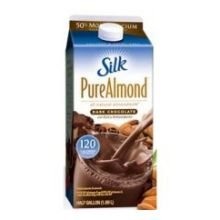
Item Name: Silk, Dark Chocolate Almond Milk, 64 Fl Oz
Product Description: Non-GMO
Value: 64.0
Unit: Fl Oz

Price: 3.39